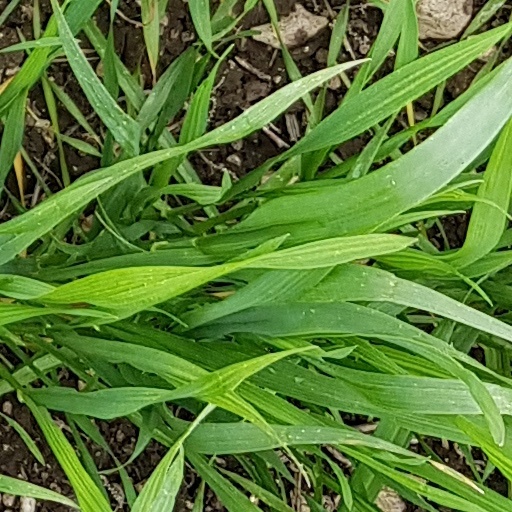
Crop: wheat